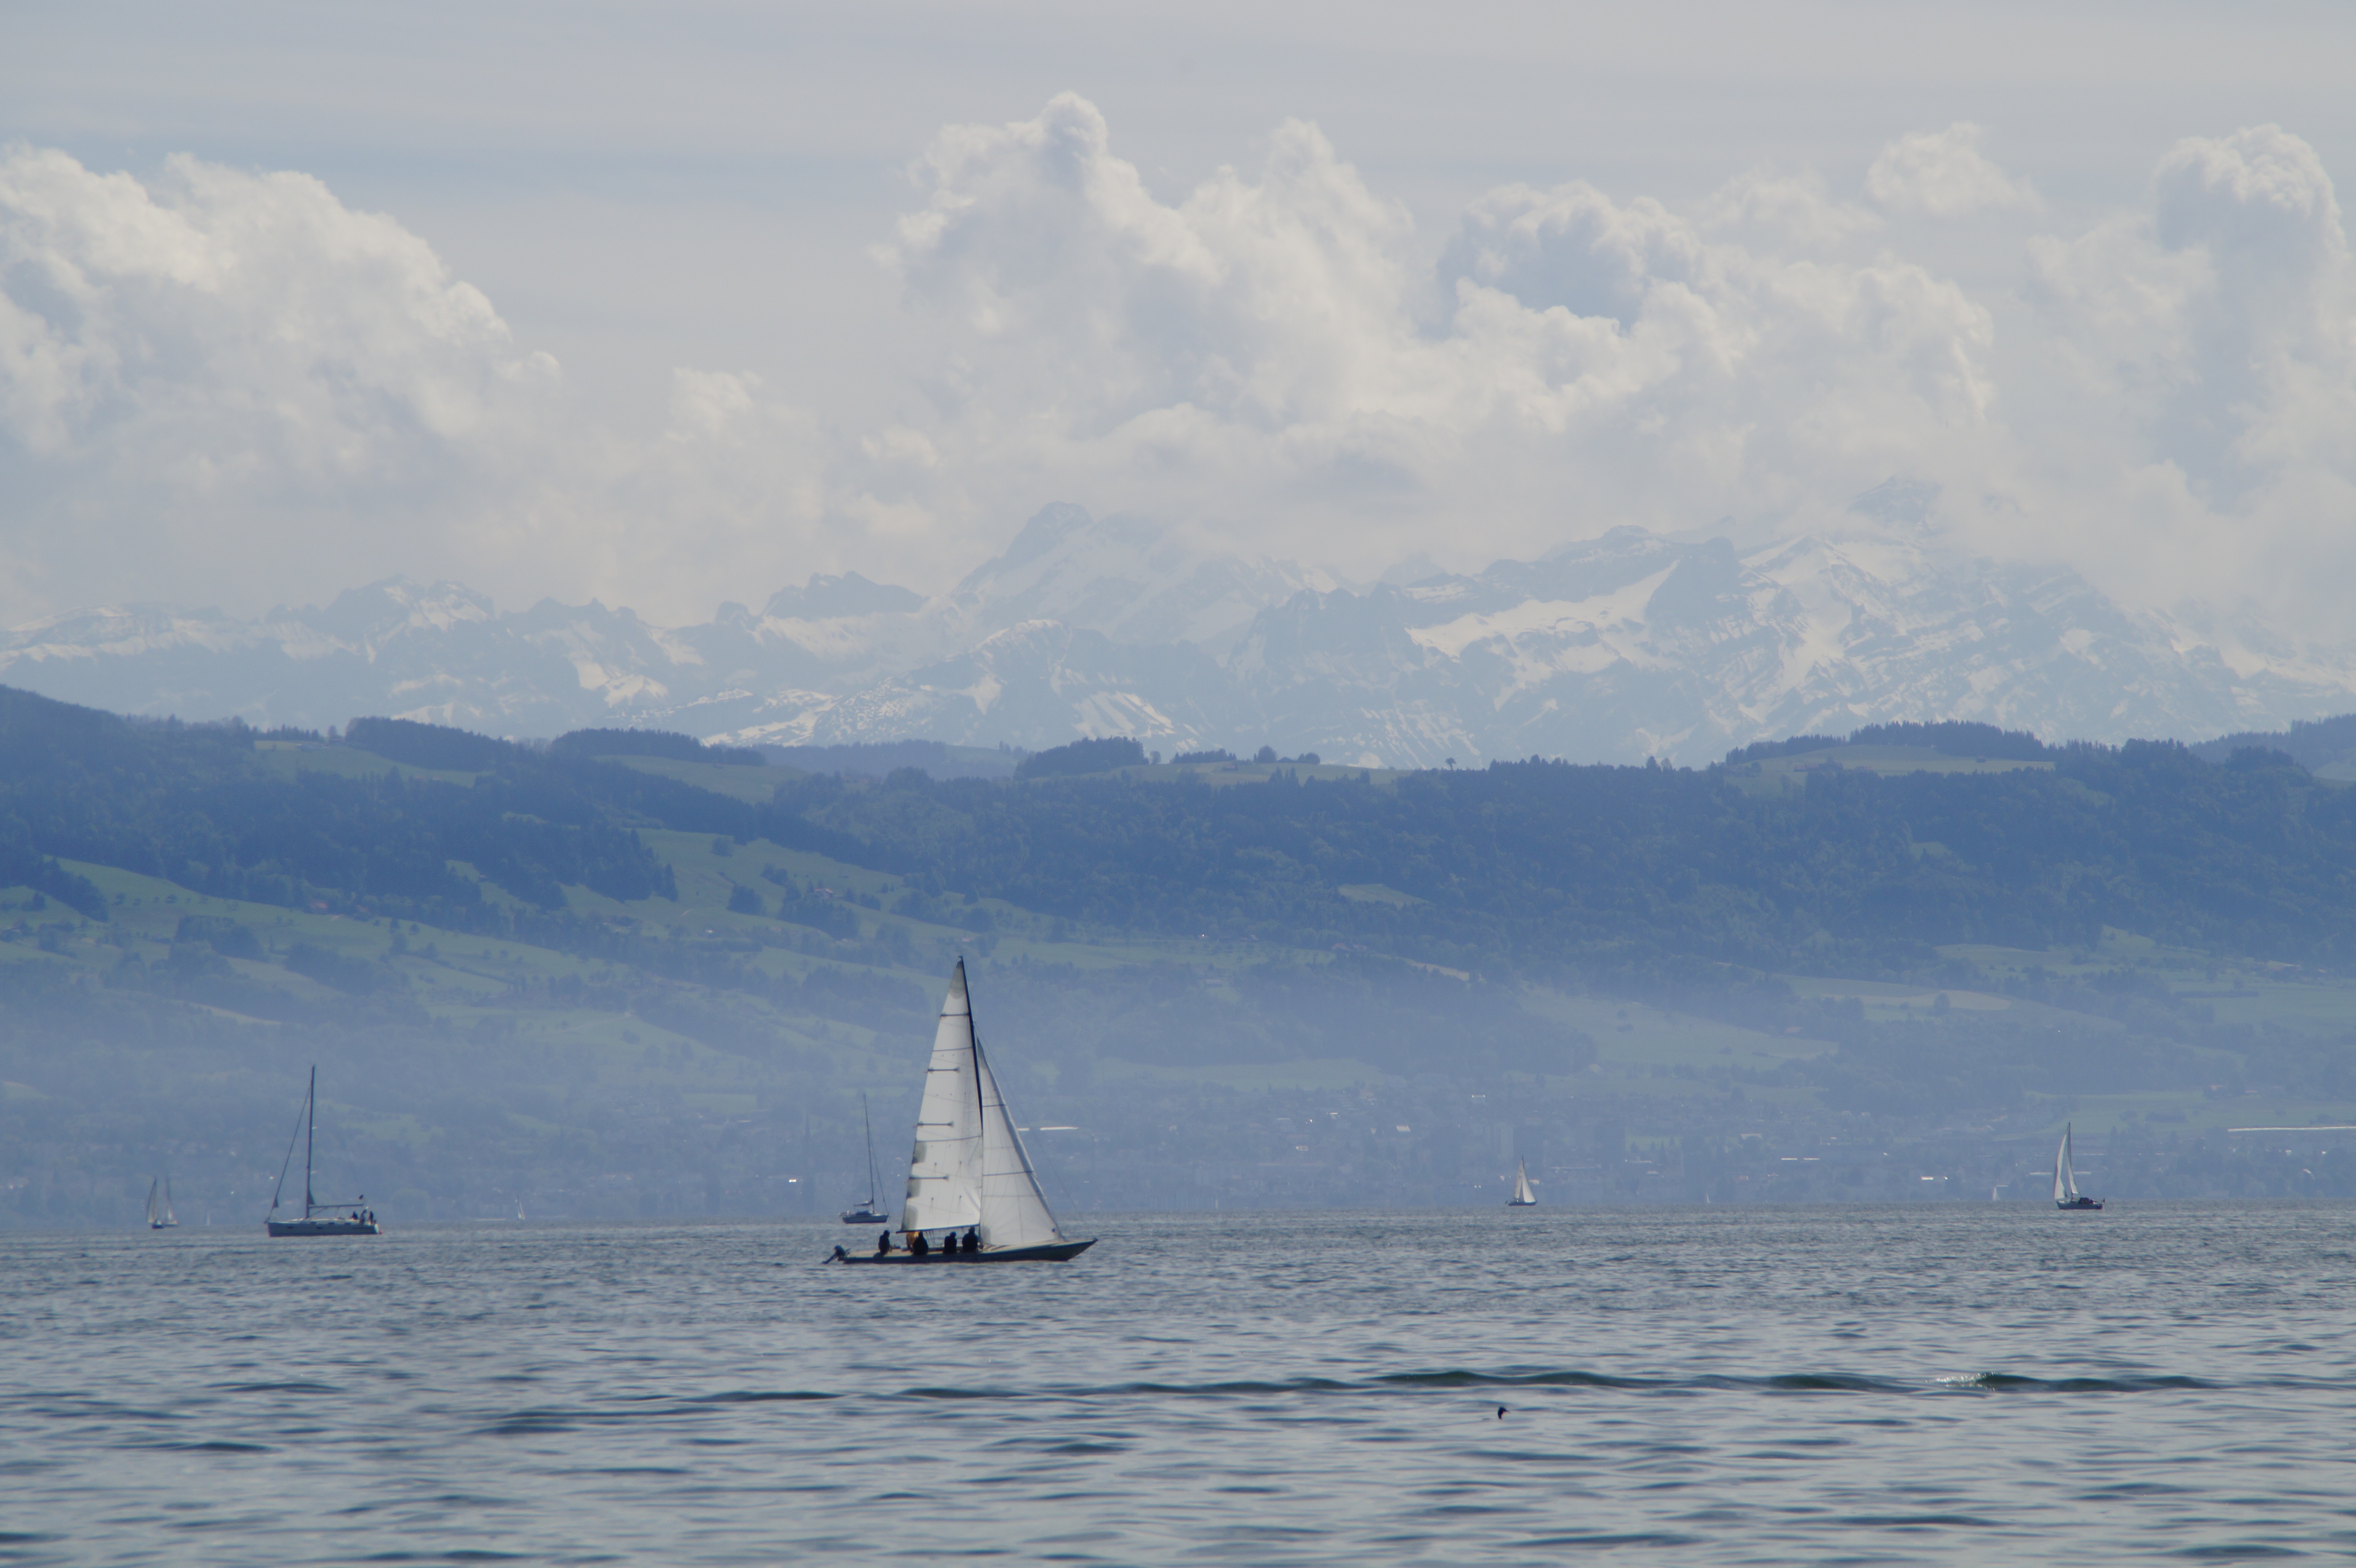
landscape, sea, water, ocean, snow, boat, lake, view, panorama, summer, vehicle, sailing, bay, alpine, blue, rest, sailboat, boating, mountains, sail, outlook, switzerland, sailing vessel, watercraft, idyll, sailing ship, lake constance, distant view, good view, swiss shore, atmospheric phenomenon, windsports